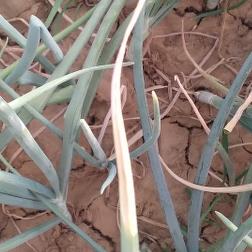
Crop: Onion
Condition: fusarium-d